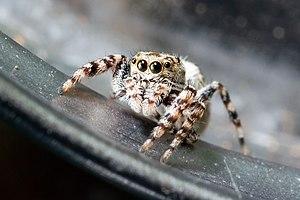
Pelegrina galathea est une espèce d'araignées aranéomorphes de la famille des Salticidae.